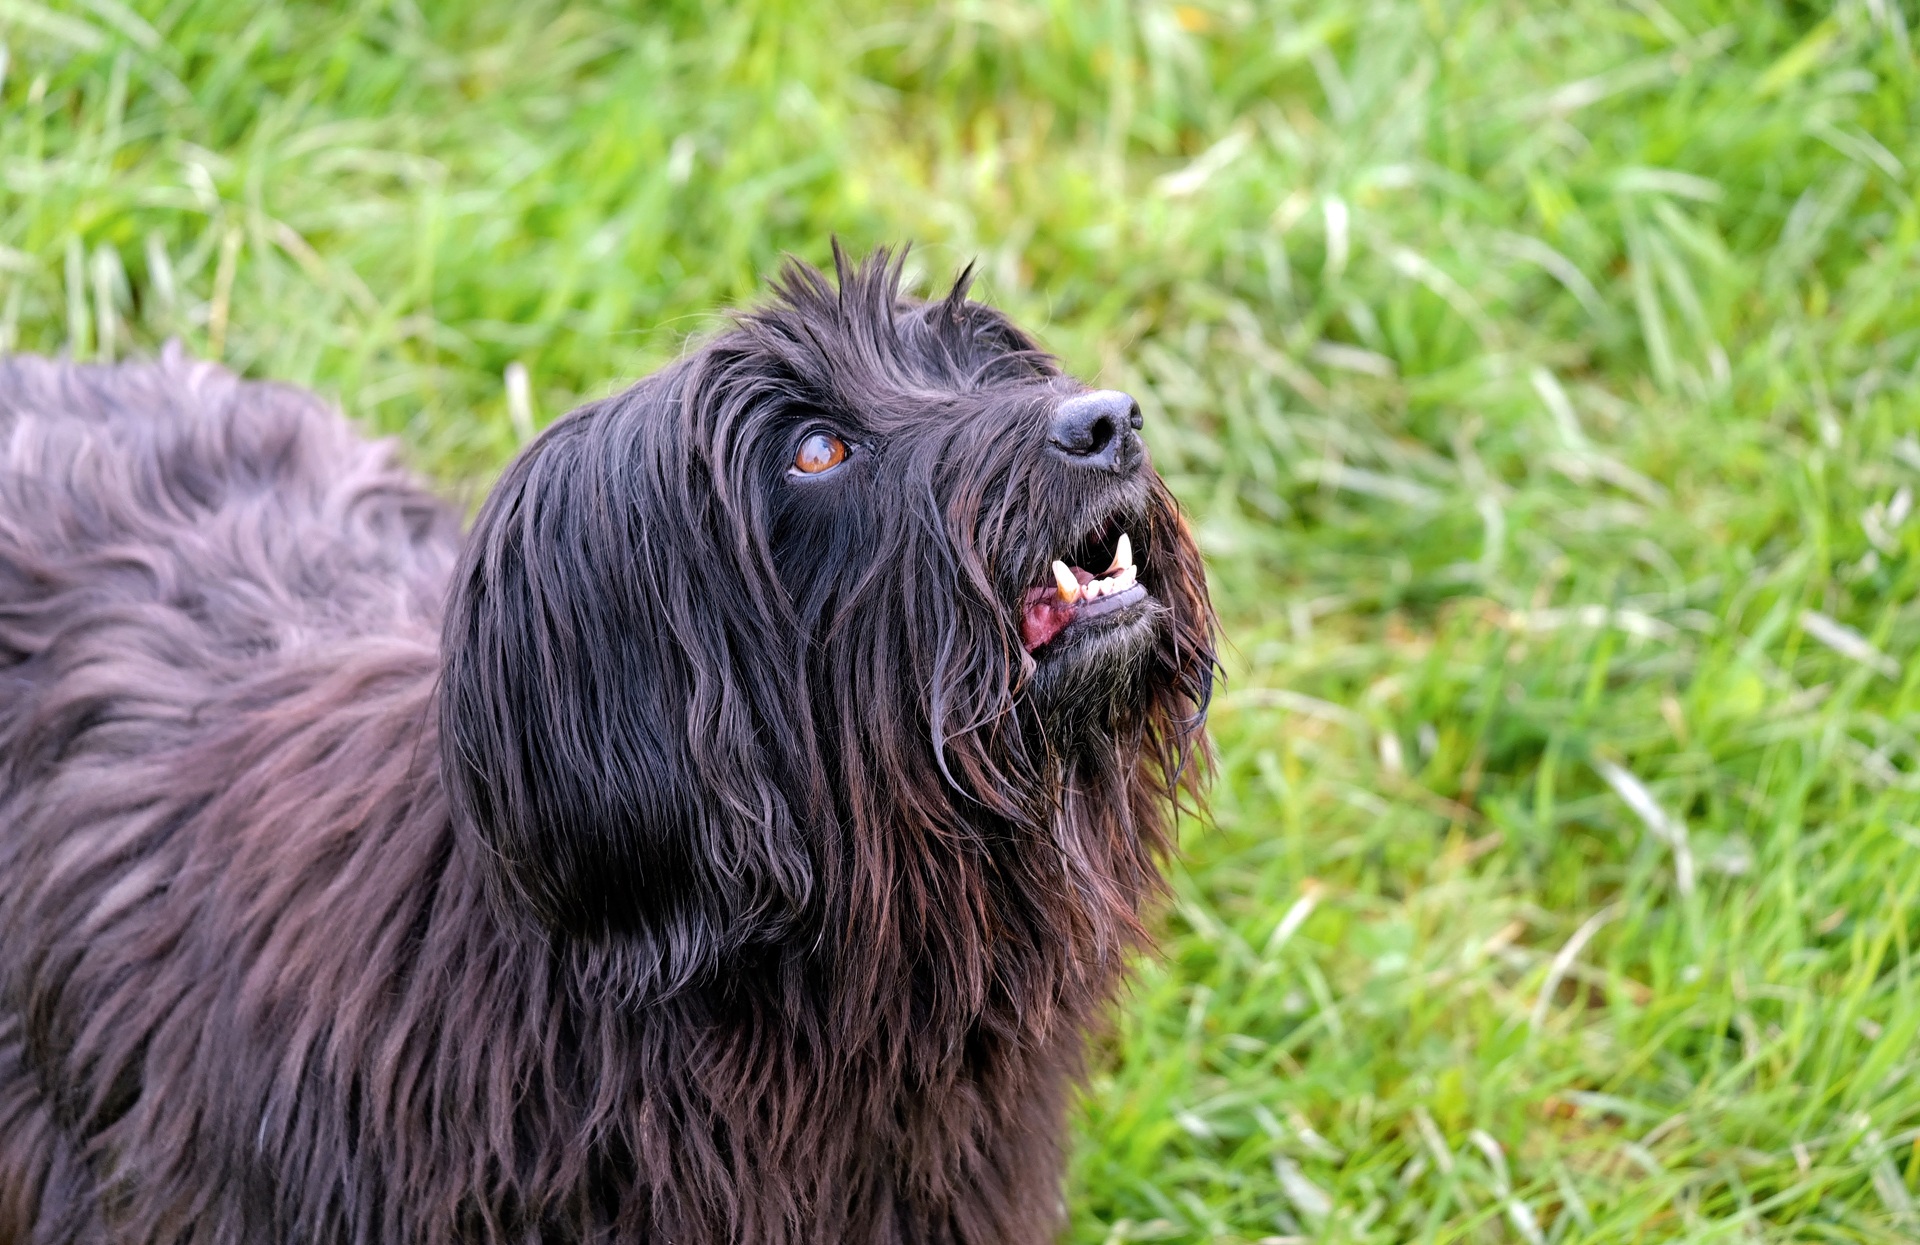
nature, dog, animal, pet, fur, mammal, hybrid, vertebrate, newfoundland, dog breed, affenpinscher, dog like mammal, dog crossbreeds